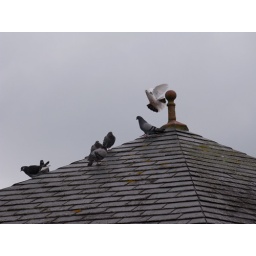
The roof of the tourist information building in Tiverton.